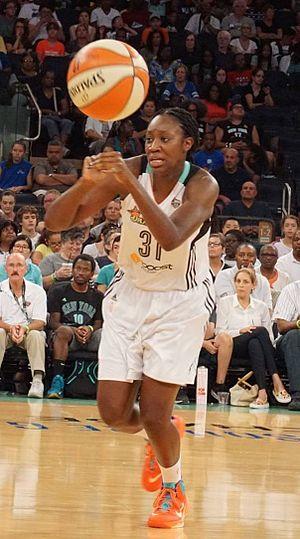
Tina Charles, née le 5 décembre 1988, est une joueuse américaine de basket-ball. Originaire de Jamaica, Charles est le premier choix de la Draft WNBA 2010. En 2009 et 2010, elle et sa coéquipière Maya Moore conduisent les Huskies du Connecticut à deux saisons NCAA sans défaite.